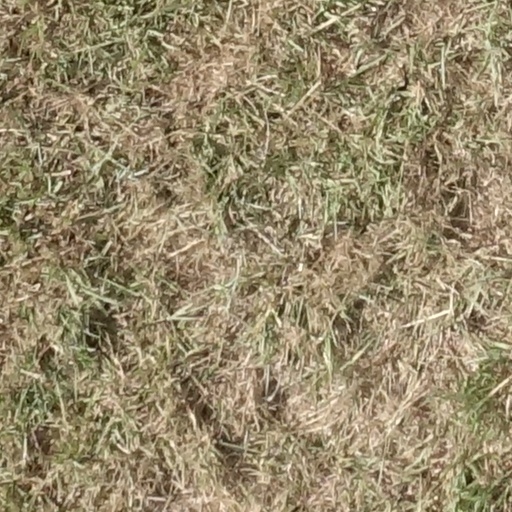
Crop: sorghum